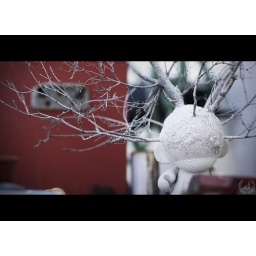
I'm making a tree house Munny, and this is just a work in progress pic that I liked.